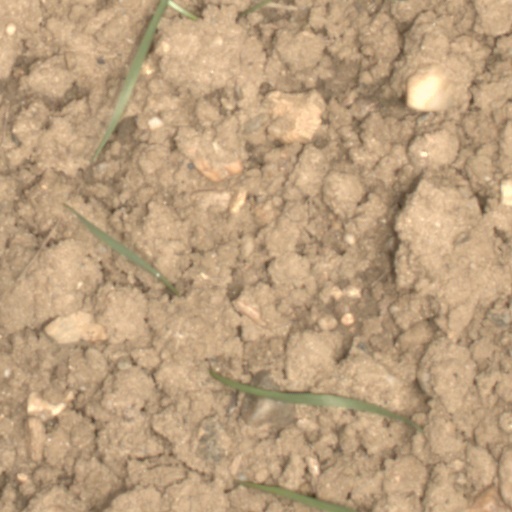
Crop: wheat